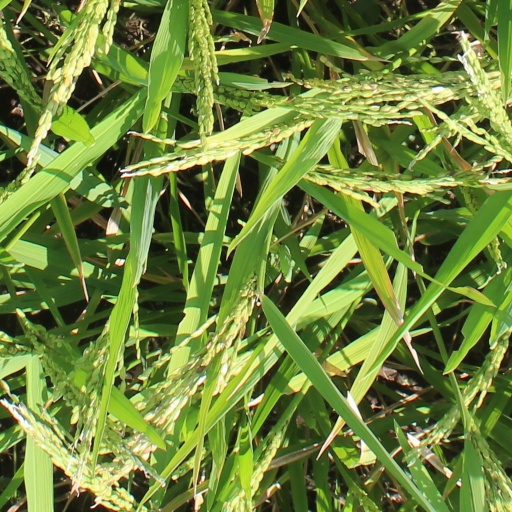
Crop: rice